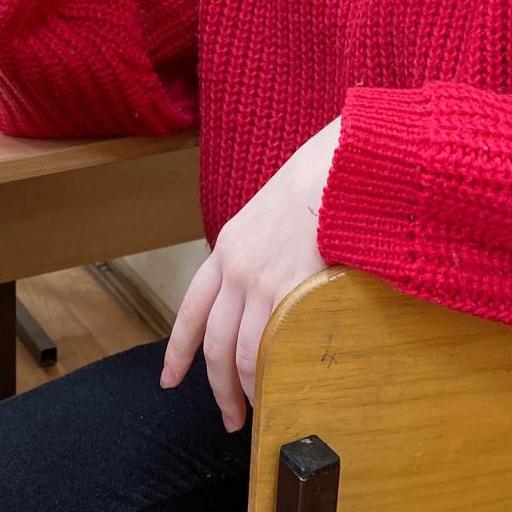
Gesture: no_gesture